A Ghost and the Boy with a Box on His Head

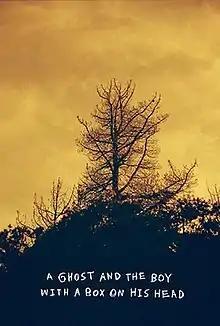
Official poster

A Ghost and the Boy [with a Box on His Head] is a 2017 independent drama film written and directed by Philip Blue. The film received 35 awards in film festivals. The film was released in partnership with The Orchard.